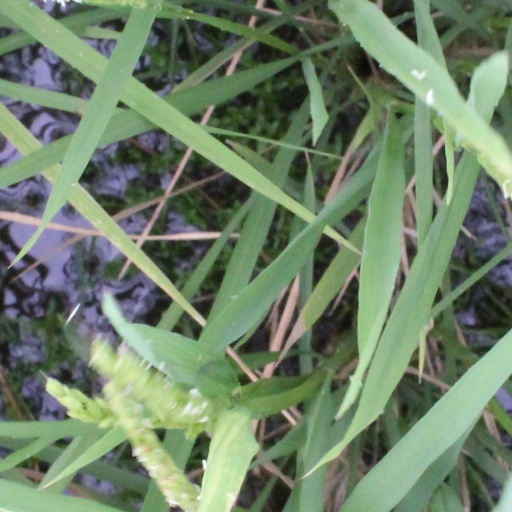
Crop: rice